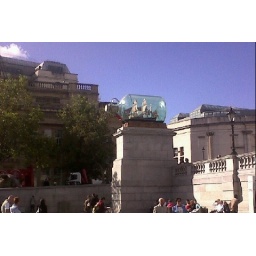
Trafalgar Square ship in a bottle